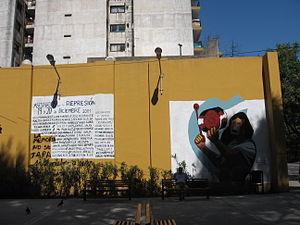
L'Union civique radicale est un parti politique argentin, membre de l'Internationale socialiste depuis 1996, et de la COPPPAL. Fondé par Leandro N. Alem le 26 juin 1891, c'est le plus ancien parti argentin. Regroupant des libéraux centristes et des sociaux-démocrates, il donna plusieurs Présidents à la République argentine dont Raúl Alfonsín à la fin de la dictature militaire argentine en 1983. Il a été marqué par des relations ambiguës avec le péronisme, tantôt allié, tantôt adversaire, et de même avec une attitude à la fois de négociations et d'opposition aux différentes juntes militaires ayant pris le pouvoir à l'issue de coups d'État successifs.